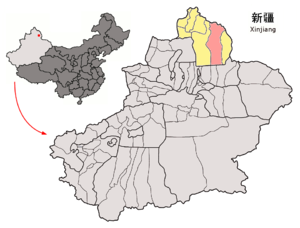
Le xian de Fuyun est un district administratif de la région autonome du Xinjiang en Chine. Il est placé sous la juridiction de la préfecture d'Altay.